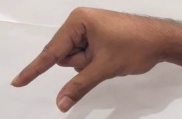
ASL sign: Q